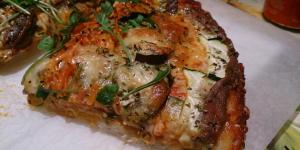
focaccia de verduras